José Romero y Fernández de Landa

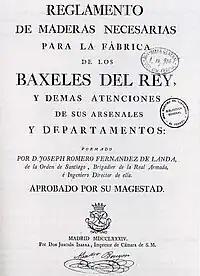
Cover of the "Reglamento de maderas necesarias para la fábrica de los baxeles del Rey" by Romero Landa (1784)

On 1 November 1765 he started working at the shipyard at Guarnizo, under the ship designer Francisco Gautier. In October 1770, on the creation of the Cuerpo de Ingenieros de Marina, he was one of its few officials from the Cuerpo de Oficiales de Guerra to join the new body. Promoted to frigate captain, he was appointed Commandant of the Engineers and Engineer General, rising to Engineer General of the Fleet on 28 January 1786.